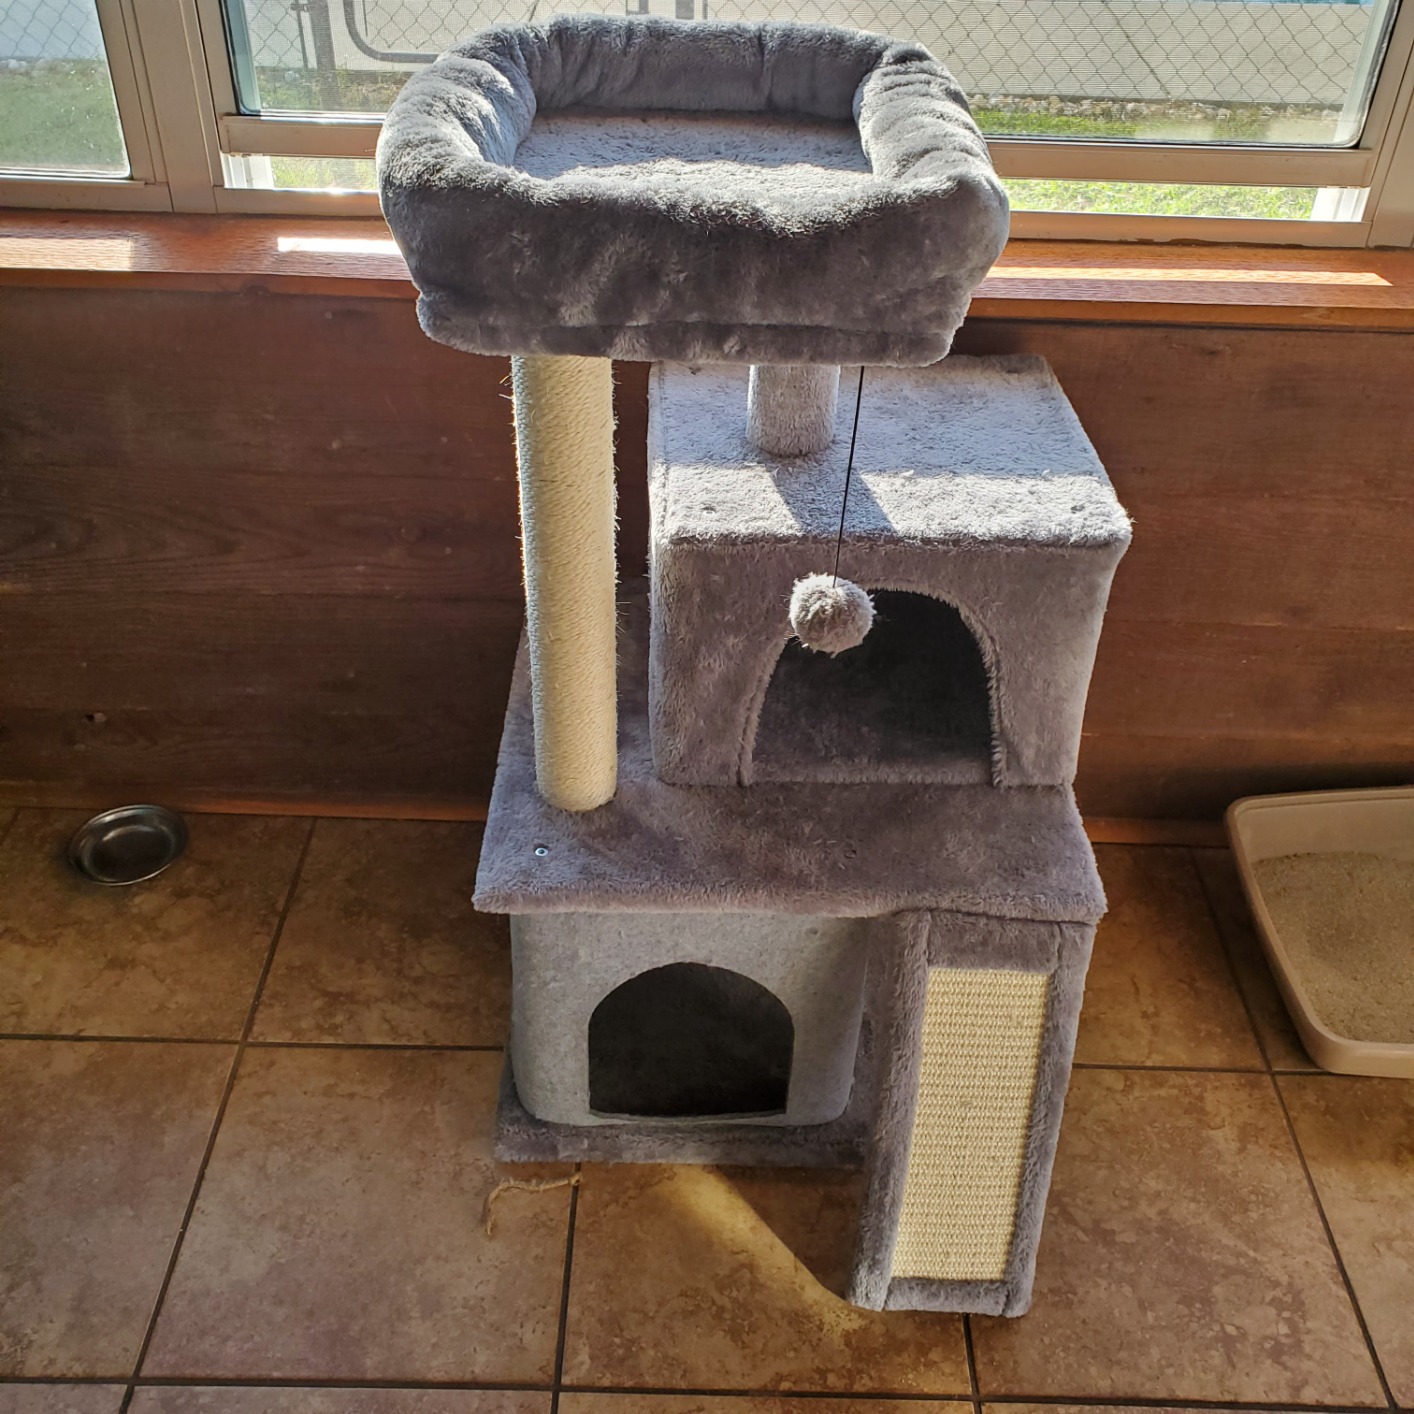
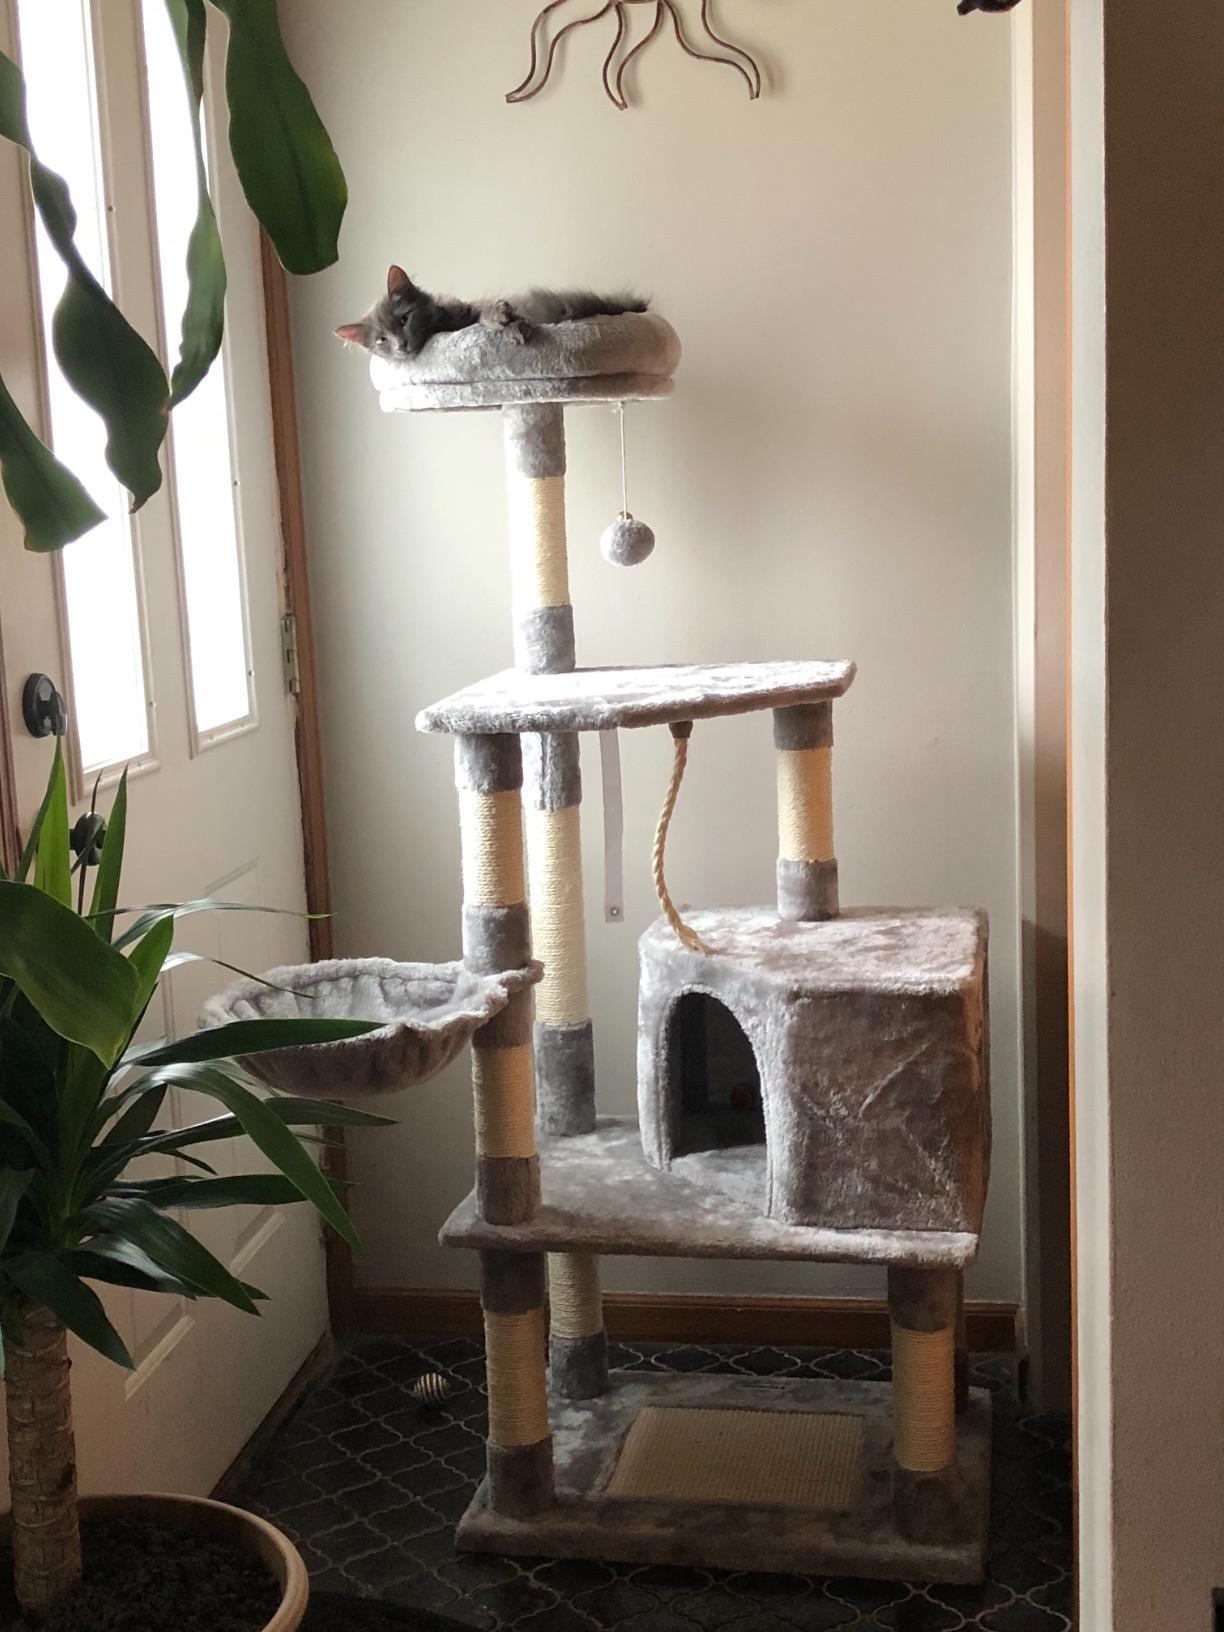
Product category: items_cat tree
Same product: no